Yellowknife Education District No. 1

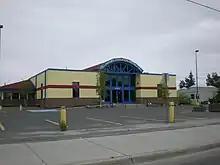
Yellowknife Education District No. 1 office

The Yellowknife Education District No. 1 is the public school board in Yellowknife, Northwest Territories. The district, then called Yellowknife School District No. 1, was created 1 October 1939 by Charles Camsell who was Commissioner of the Northwest Territories.